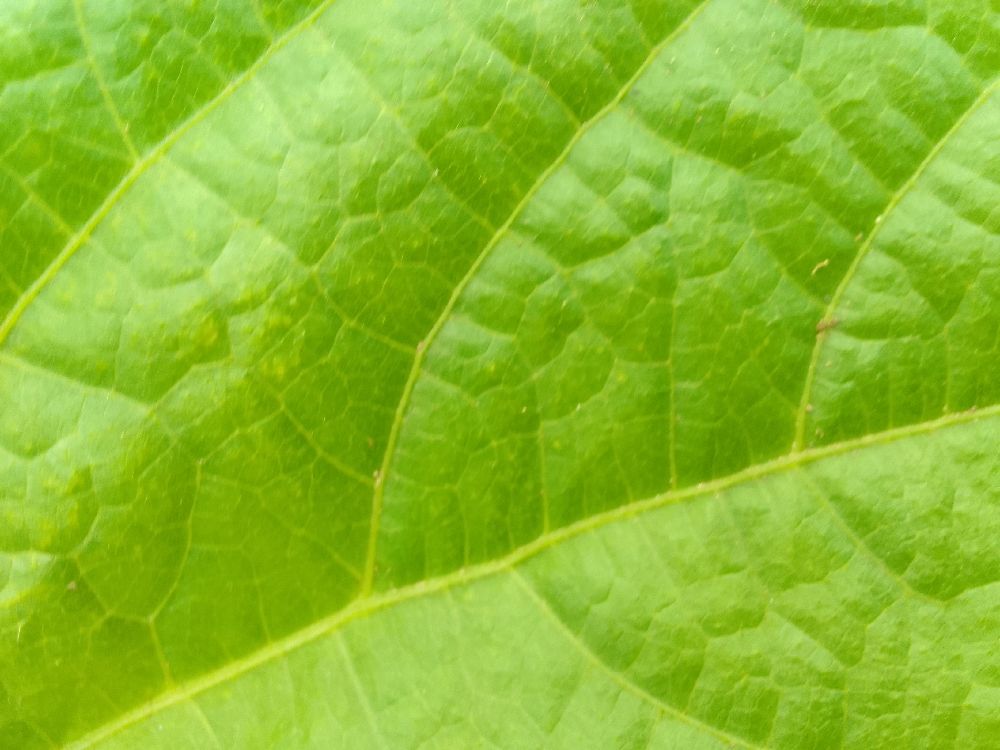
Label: healthy